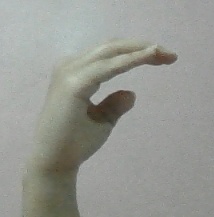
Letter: jeem